Lindisfarne Castle

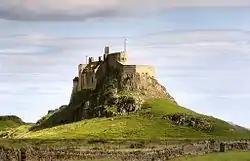
Lindisfarne Castle, a 16th-century fortification made into a family home by Sir Edwin Lutyens in 1901.

Lindisfarne Castle is a 16th-century castle located on Holy Island, near Berwick-upon-Tweed, Northumberland, England, much altered by Sir Edwin Lutyens in 1901. The island is accessible from the mainland at low tide by means of a causeway.